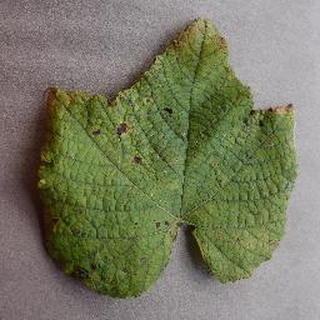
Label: grape_leaf_blight